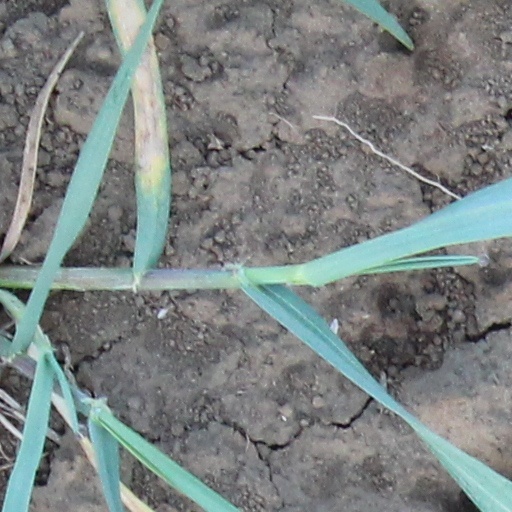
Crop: wheat